L'Atelier de Joël Robuchon

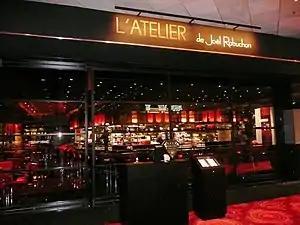
L'Atelier de Joël Robuchon in Las Vegas

L'Atelier de Joël Robuchon is the name of French gourmet restaurants, located worldwide, created by chef Joël Robuchon and now managed by JR International. The restaurants serve French haute cuisine in a stylized environment. Many of the seats are arranged to overlook the meal preparation in the kitchen. L'Atelier translates to "workshop," and the term "atelier" is commonly used to refer to the workshop of an artist in the fine or decorative arts.